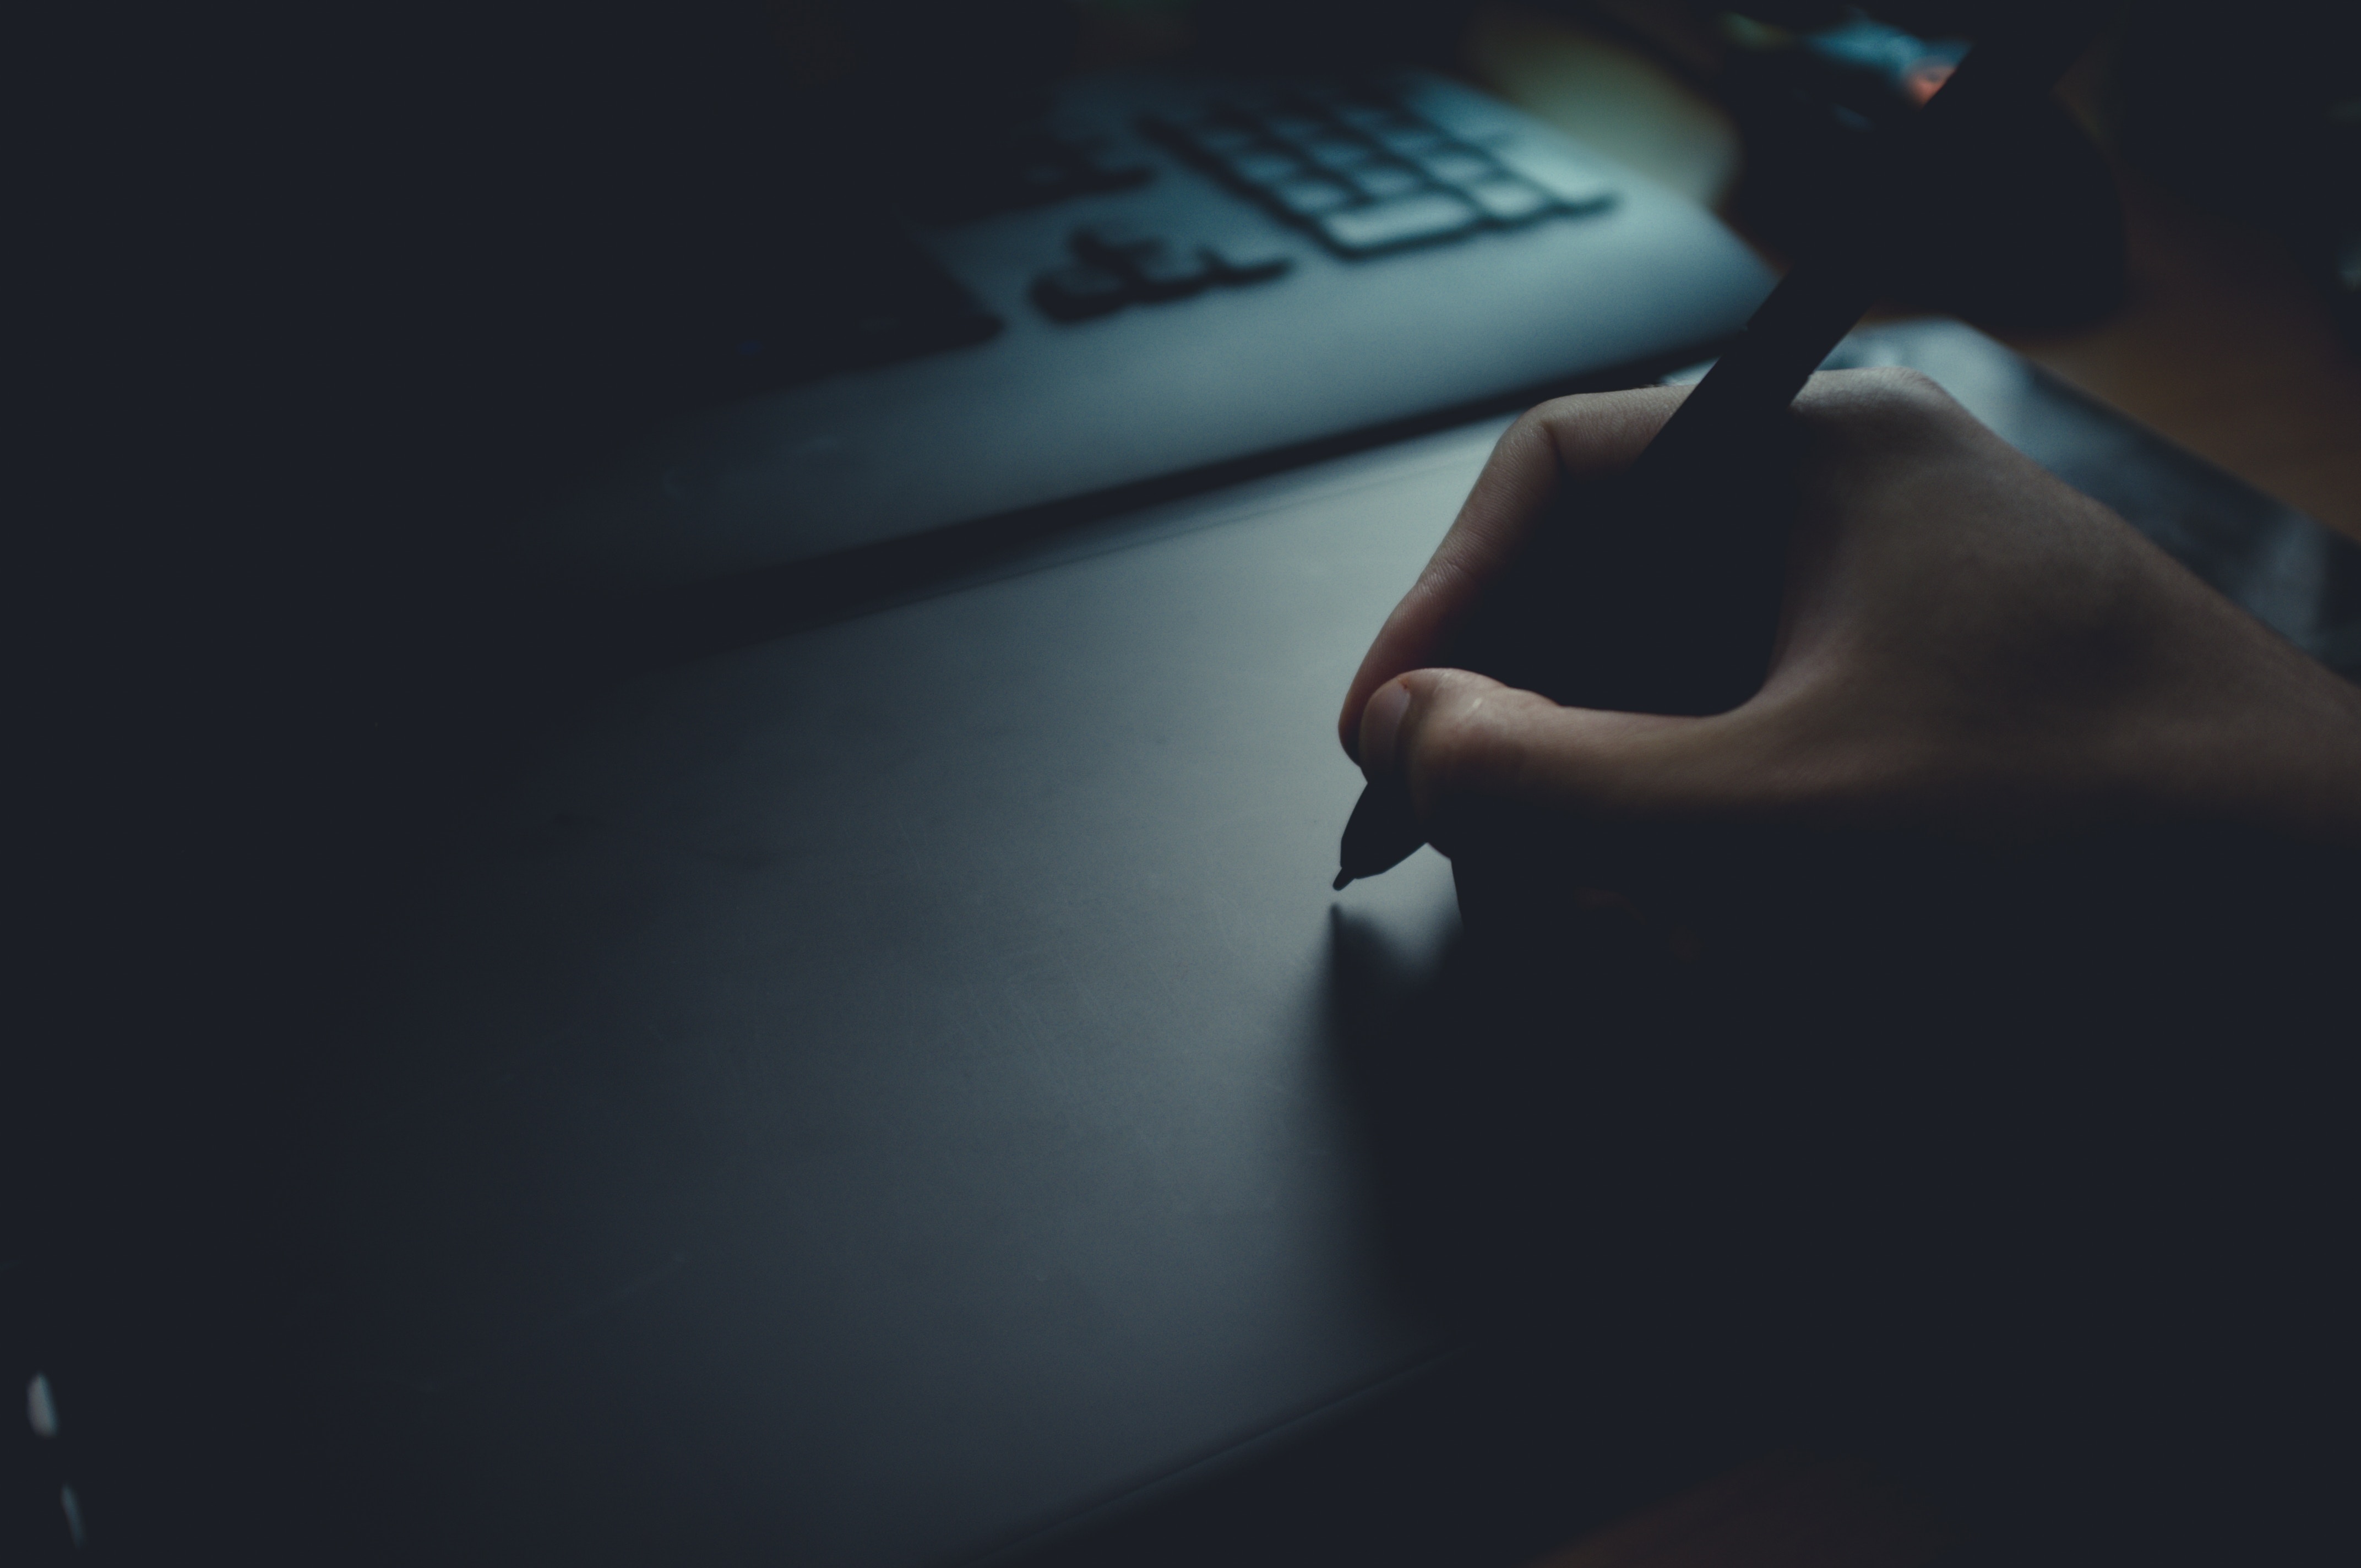
hand, light, finger, darkness, black, eye, organ, screenshot, sense, computer wallpaper